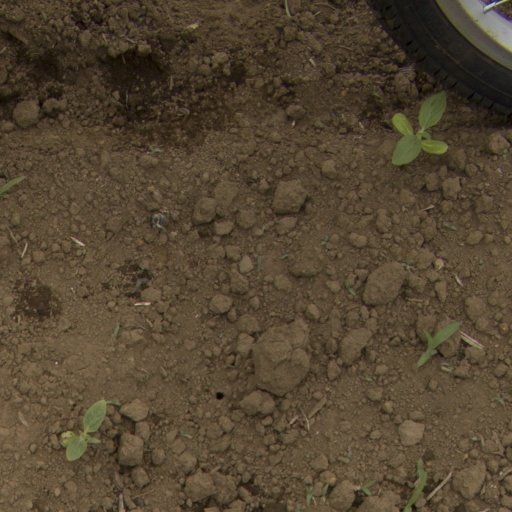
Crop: Jerusalem artichoke